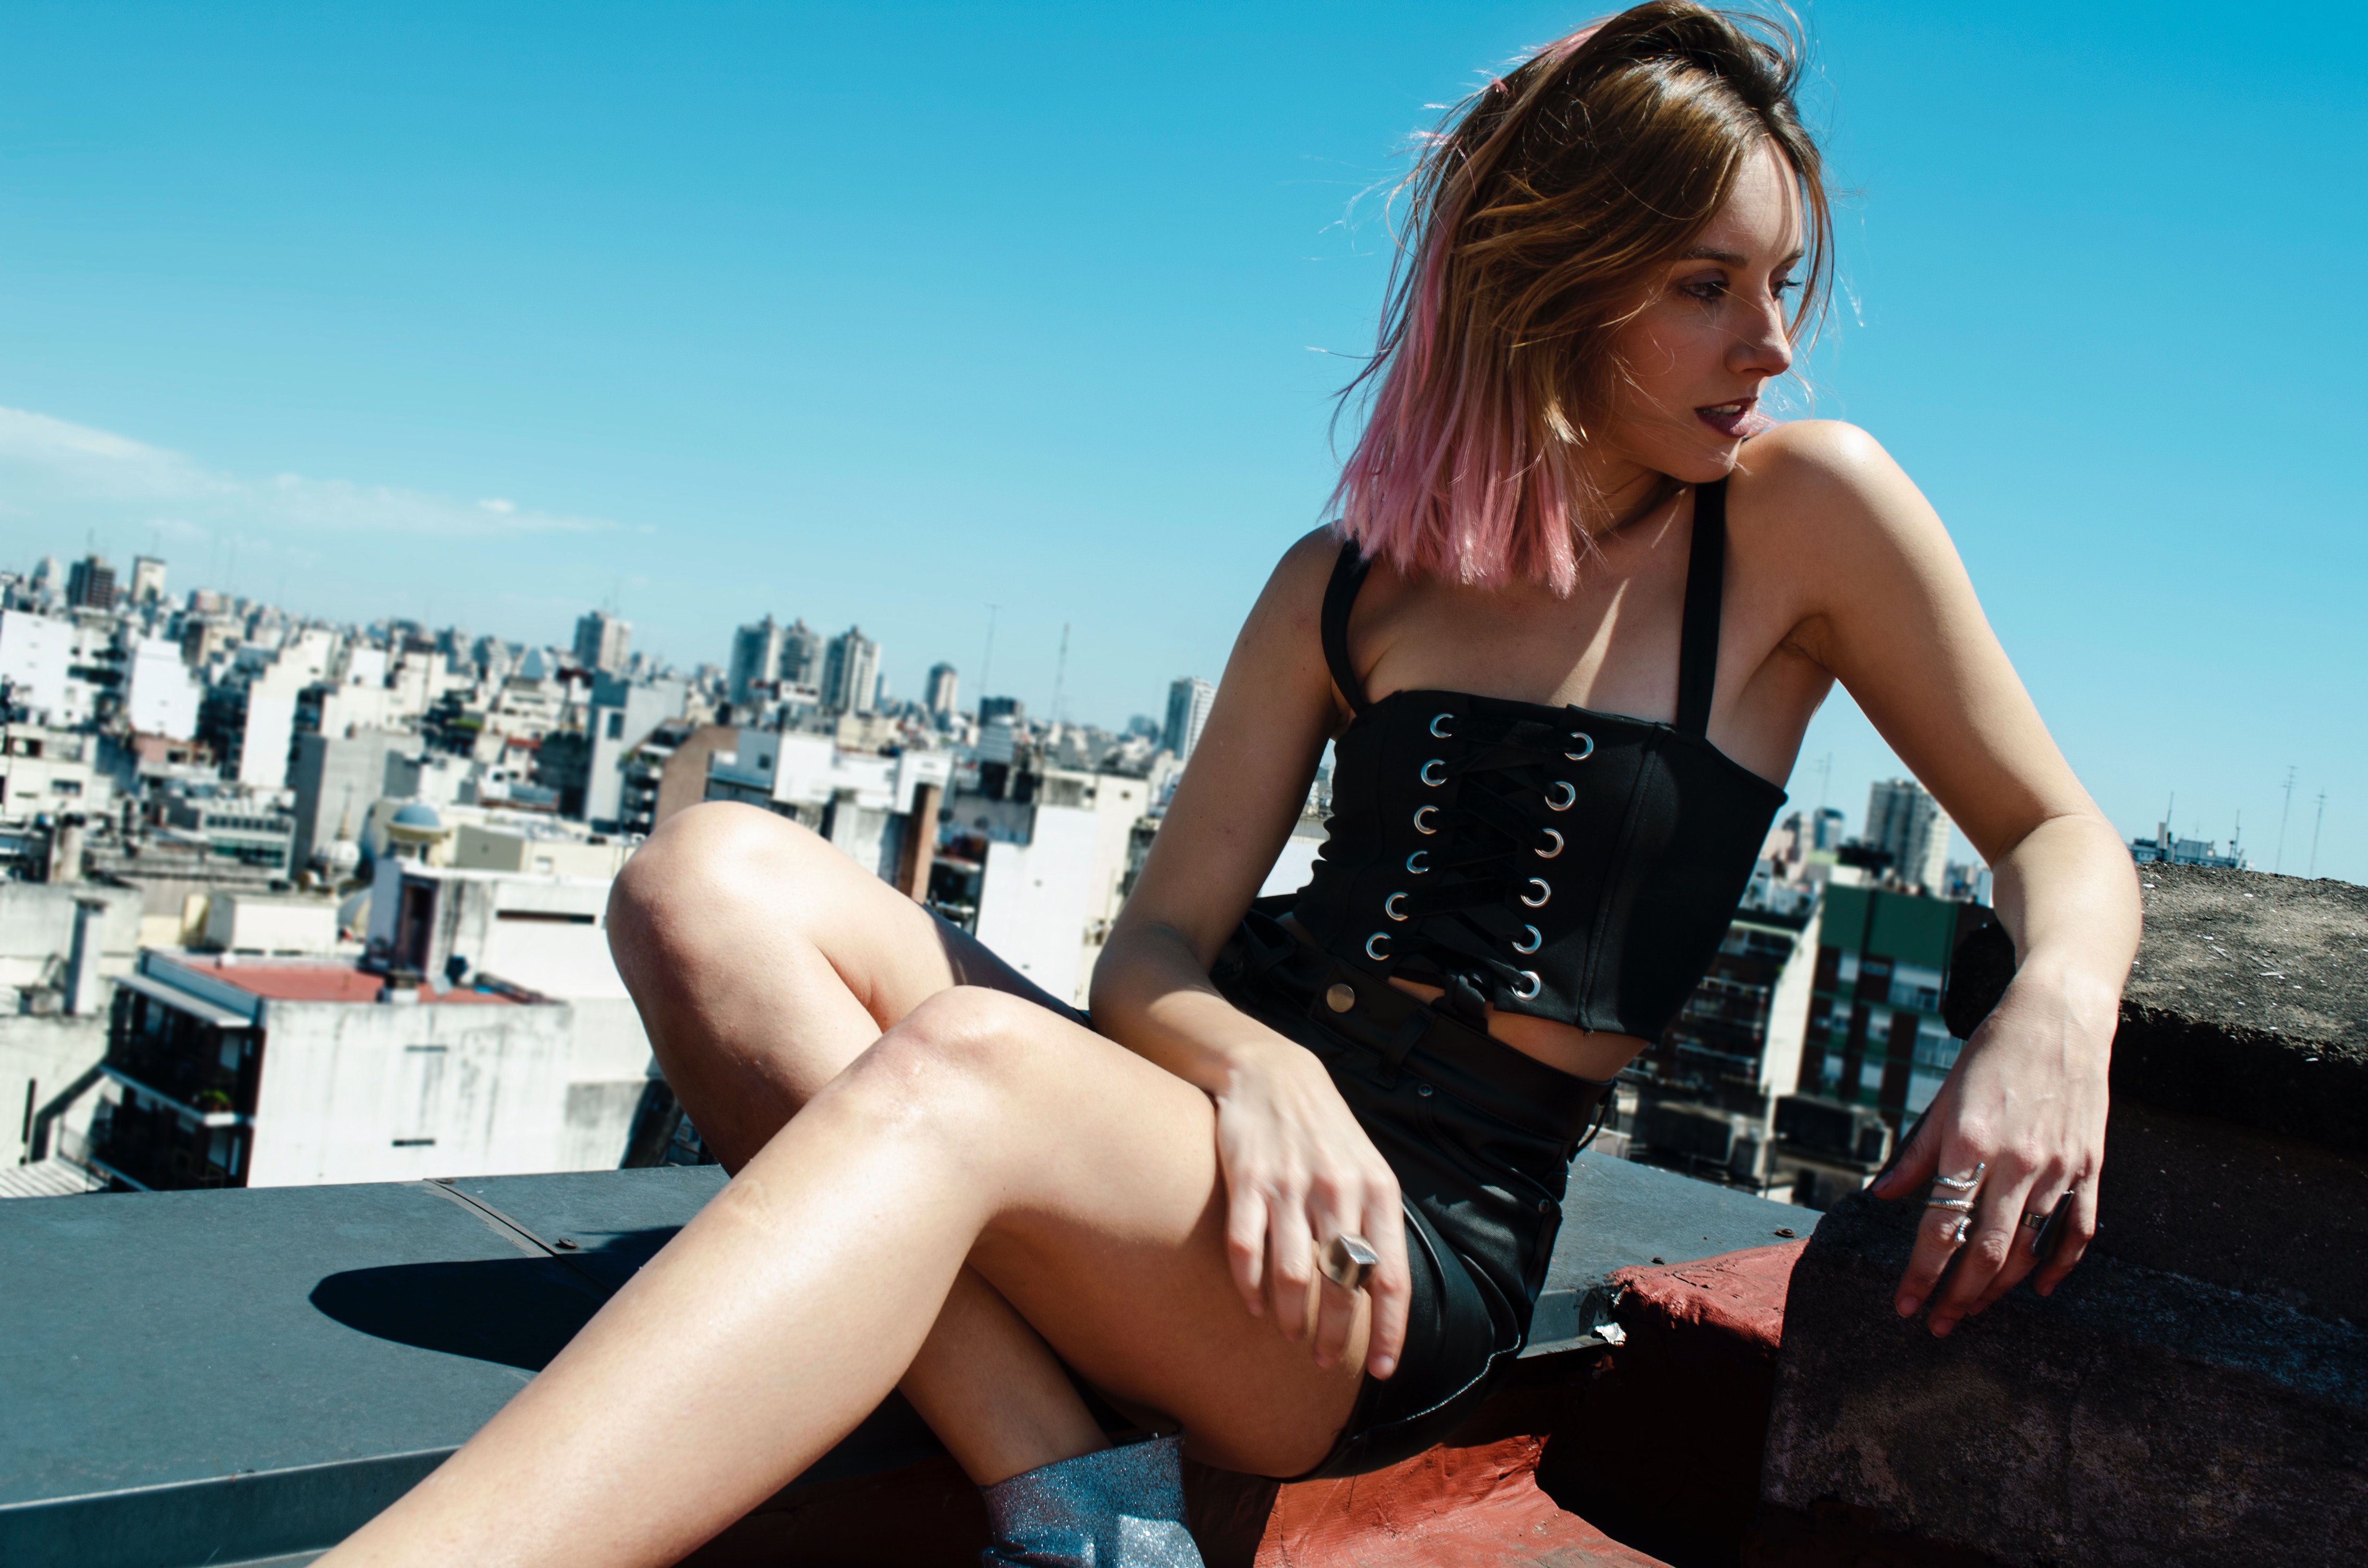
hair, sitting, human leg, leg, clothing, beauty, blond, thigh, fashion, model, photo shoot, black hair, long hair, photography, little black dress, human body, muscle, brown hair, city, dress, finger, flash photography, knee, shorts, style